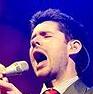
Age: 31